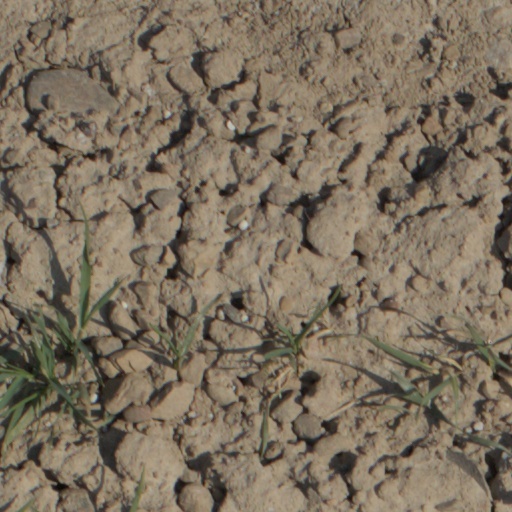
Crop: wheat